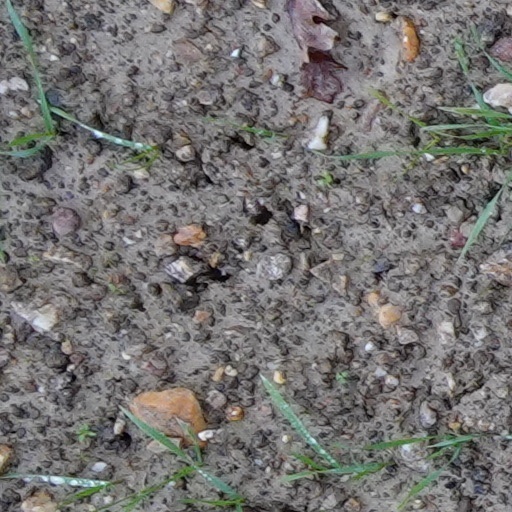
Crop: wheat